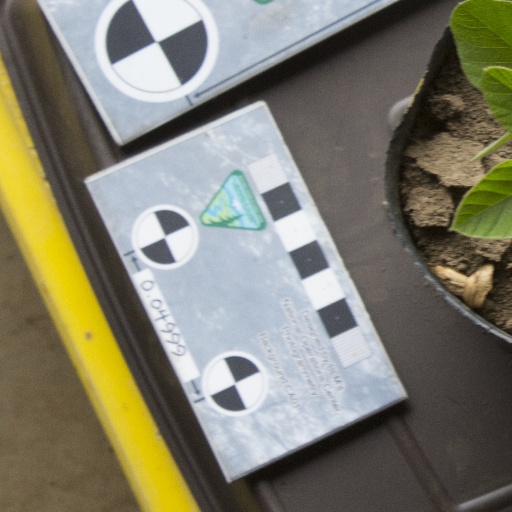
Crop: soybean